The Adventure of the Priory School

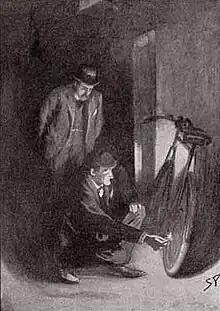
Holmes examines James Wilder's bicycle, 1904 illustration by Sidney Paget

Shortly afterwards, the two men hide as a cyclist comes along the road from the direction of the Duke's. It is James Wilder, the Duke's personal secretary, and he looks agitated. He arrives at the inn. Soon afterwards, a trap pulls out of the stable yard and goes along the road towards Chesterfield. A while later, someone else – it is getting dark and only a fleeting glimpse of the new visitor is caught – arrives at the inn. Coming closer, Holmes observes Wilder's bicycle tyres and notes that they are the same make as the first ones encountered on the moor.